Bow (music)

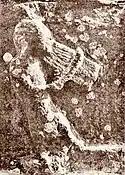
Carving of a bowed musical instrument (cruit or fiddle, 11th century Ireland, Lough Currane)

However the bow was invented, it spread quickly and widely. The Central Asian horse peoples occupied a territory that included the Silk Road, along which merchants and travelers transported goods and innovations rapidly for thousands of miles (including, via India, by sea to Java). This would account for the near-simultaneous appearance of the musical bow in the many locations cited by Halfpenny.